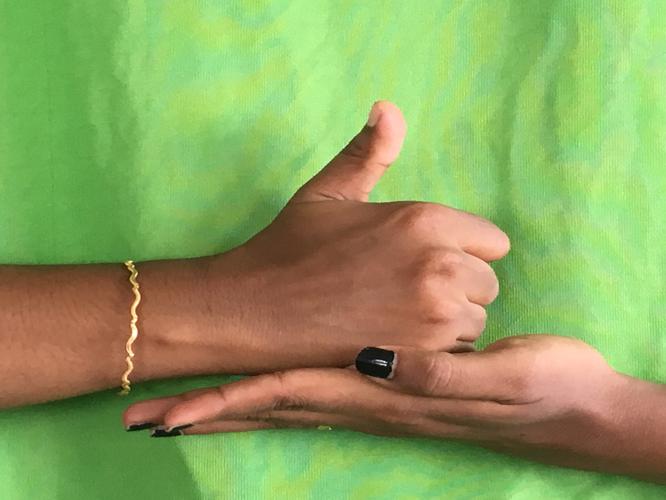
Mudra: Shivalinga
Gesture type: double_hand